Laurence Sterne's correspondence with Elizabeth Draper

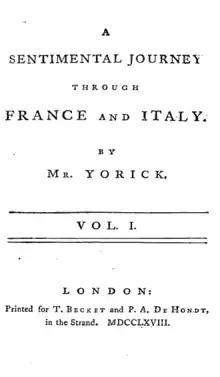
Title page of "A Sentimental Journey Through France and Italy" (1768)

Sterne and Draper's correspondence began the day they met, when Sterne wrote Draper a letter alongside the volumes of his complete works that he sent her. They continued to correspond by letter throughout Draper's time in London and while she travelled; while Draper was waiting for her ship, Sterne's letters were sent daily. In addition, both wrote daily journals intended for each other's eyes. Sterne sent Draper two journal installments: the first to reach her while she was waiting for her ship, and the second to India on April 12, 1767. Both of these, and Draper's corresponding journals, are lost; Sterne's third journal is the only one extant. Its first entry was written on April 12, and the last date is a postscript on November 1, 1767, saying that he was occupied with writing "A Sentimental Journey" and would resume his journal entries in January. Instead of sending this third journal to Draper, he left it with her friend Anna James in England in the hope that Draper would some day return to the country to retrieve it.